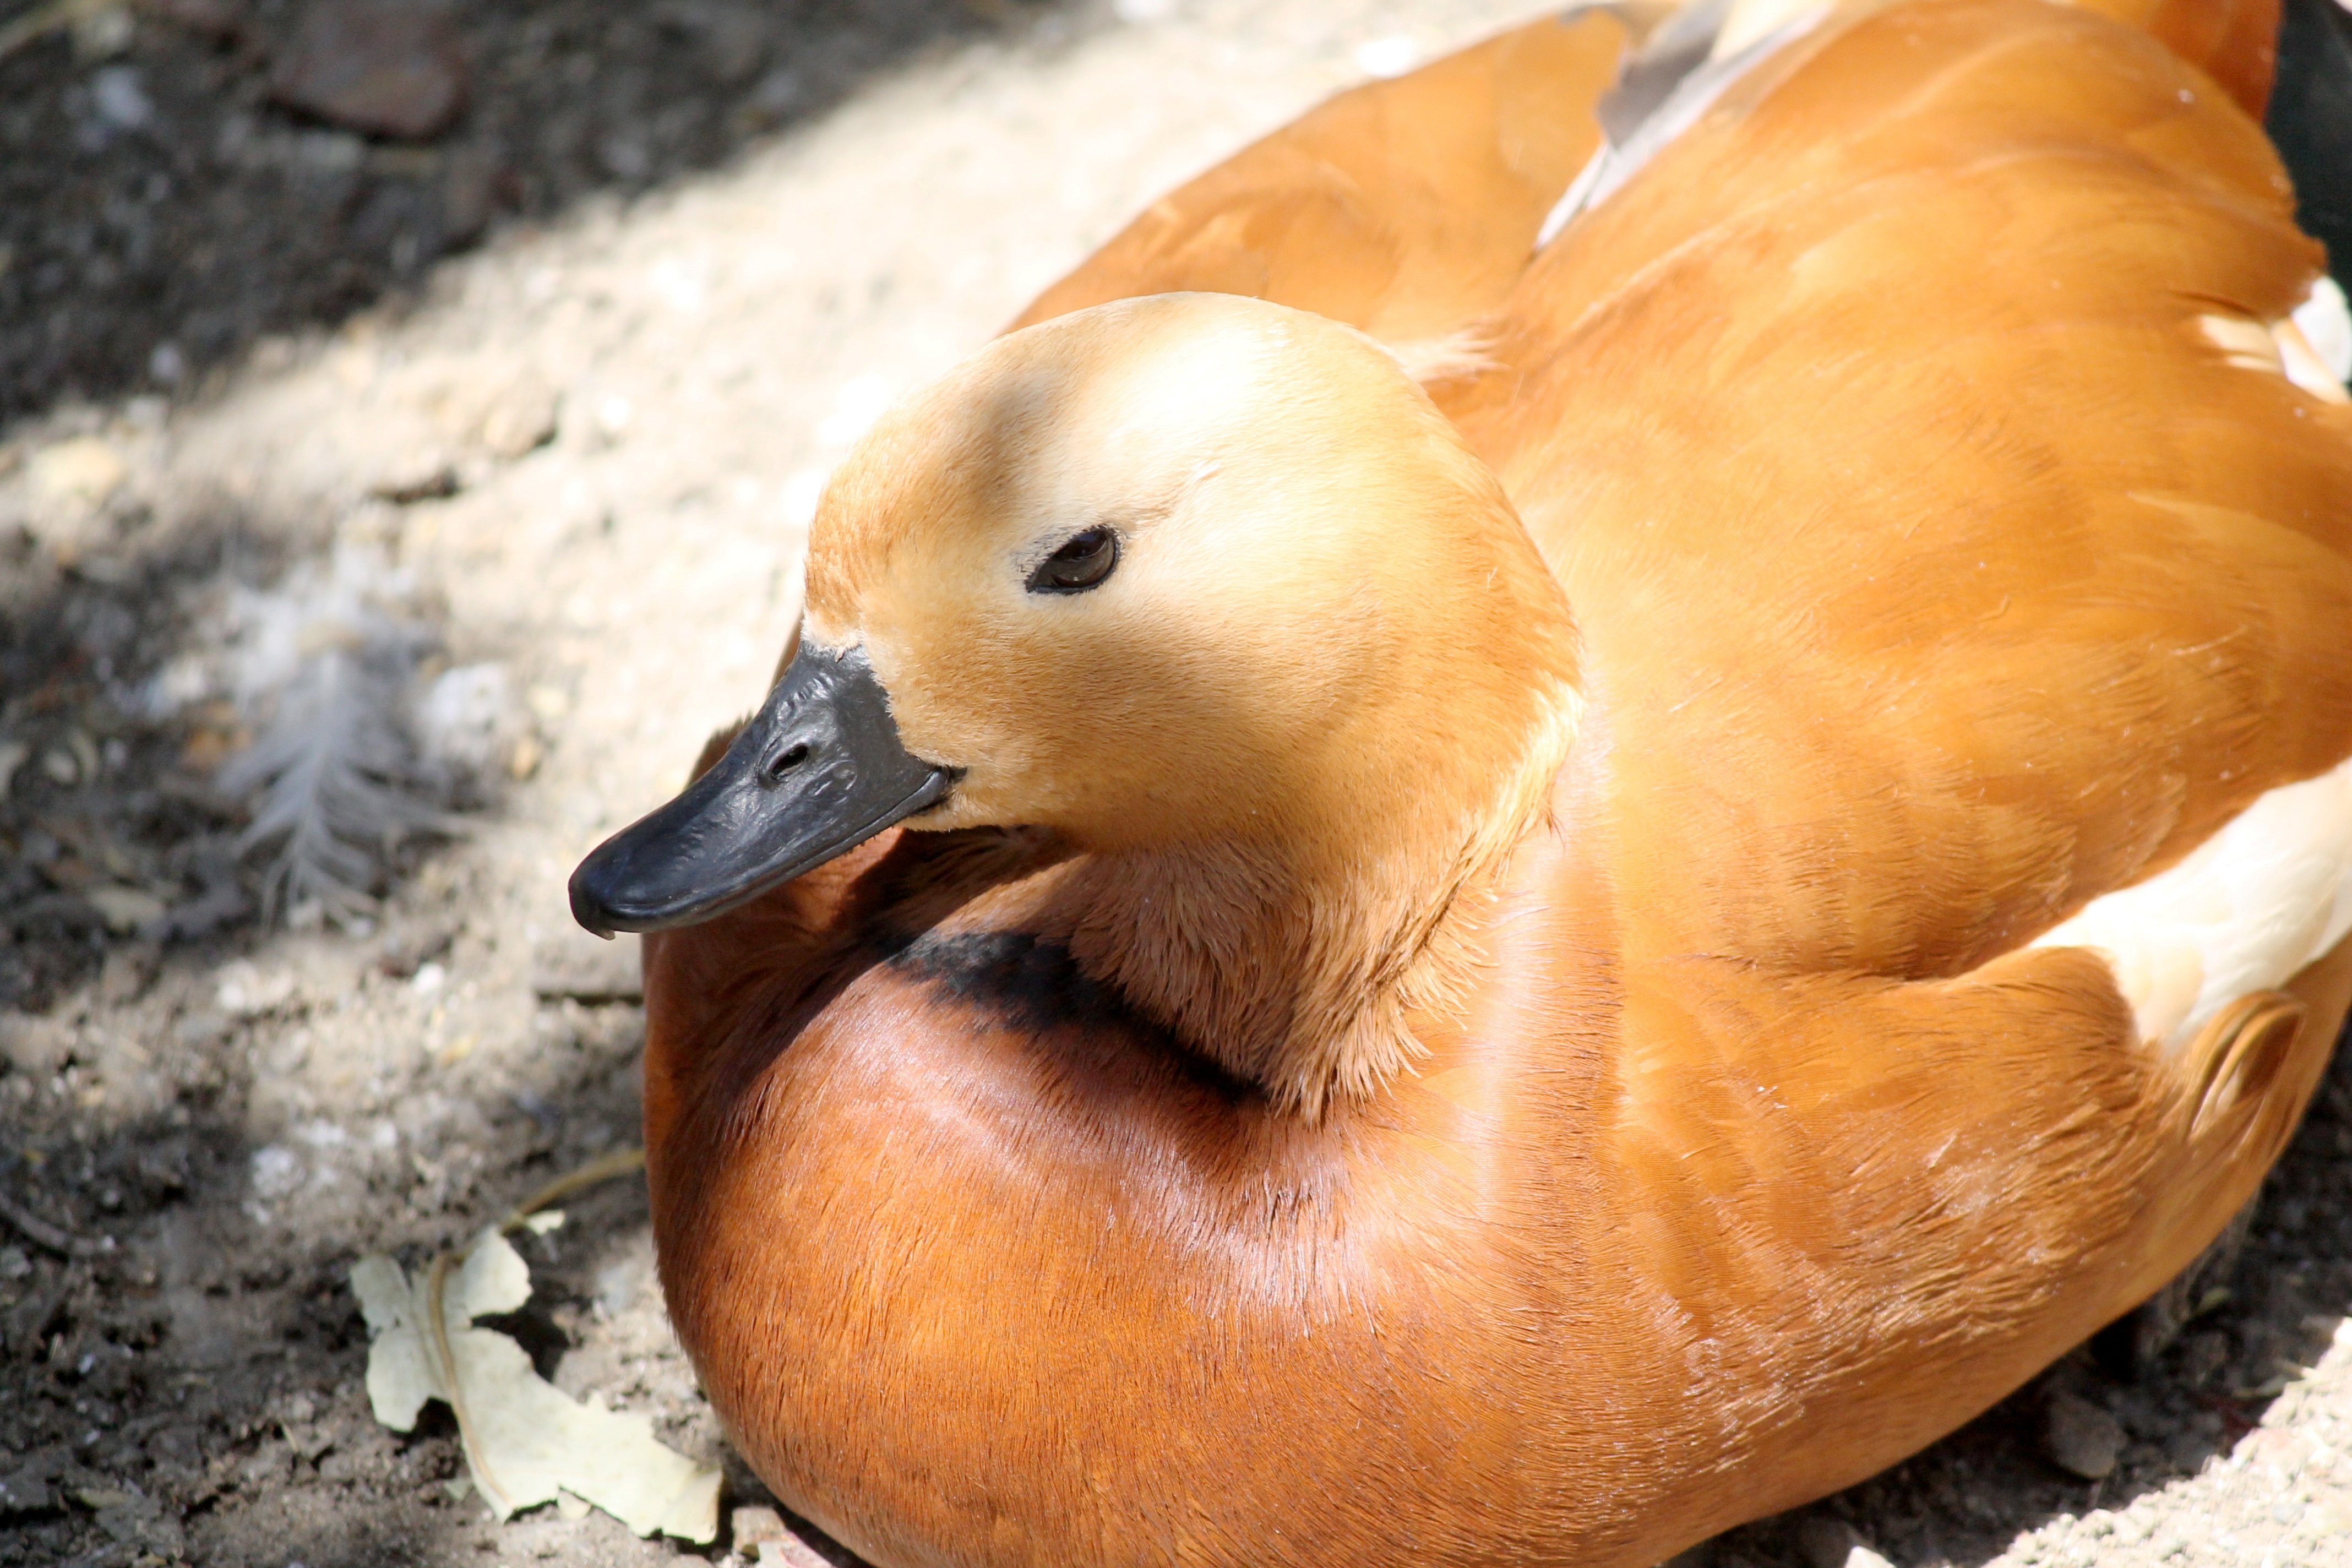
nature, bird, animal, wildlife, beak, fauna, water animal, duck, vertebrate, ave, waterfowl, water bird, ducks geese and swans